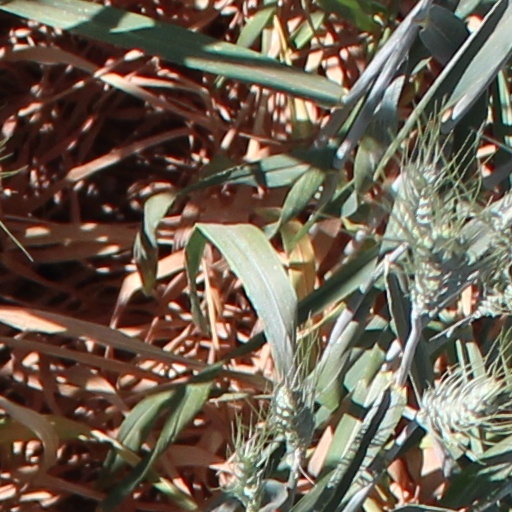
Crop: wheat